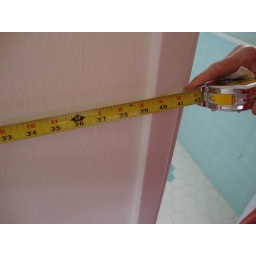
Space for TV & cabinet in MBR